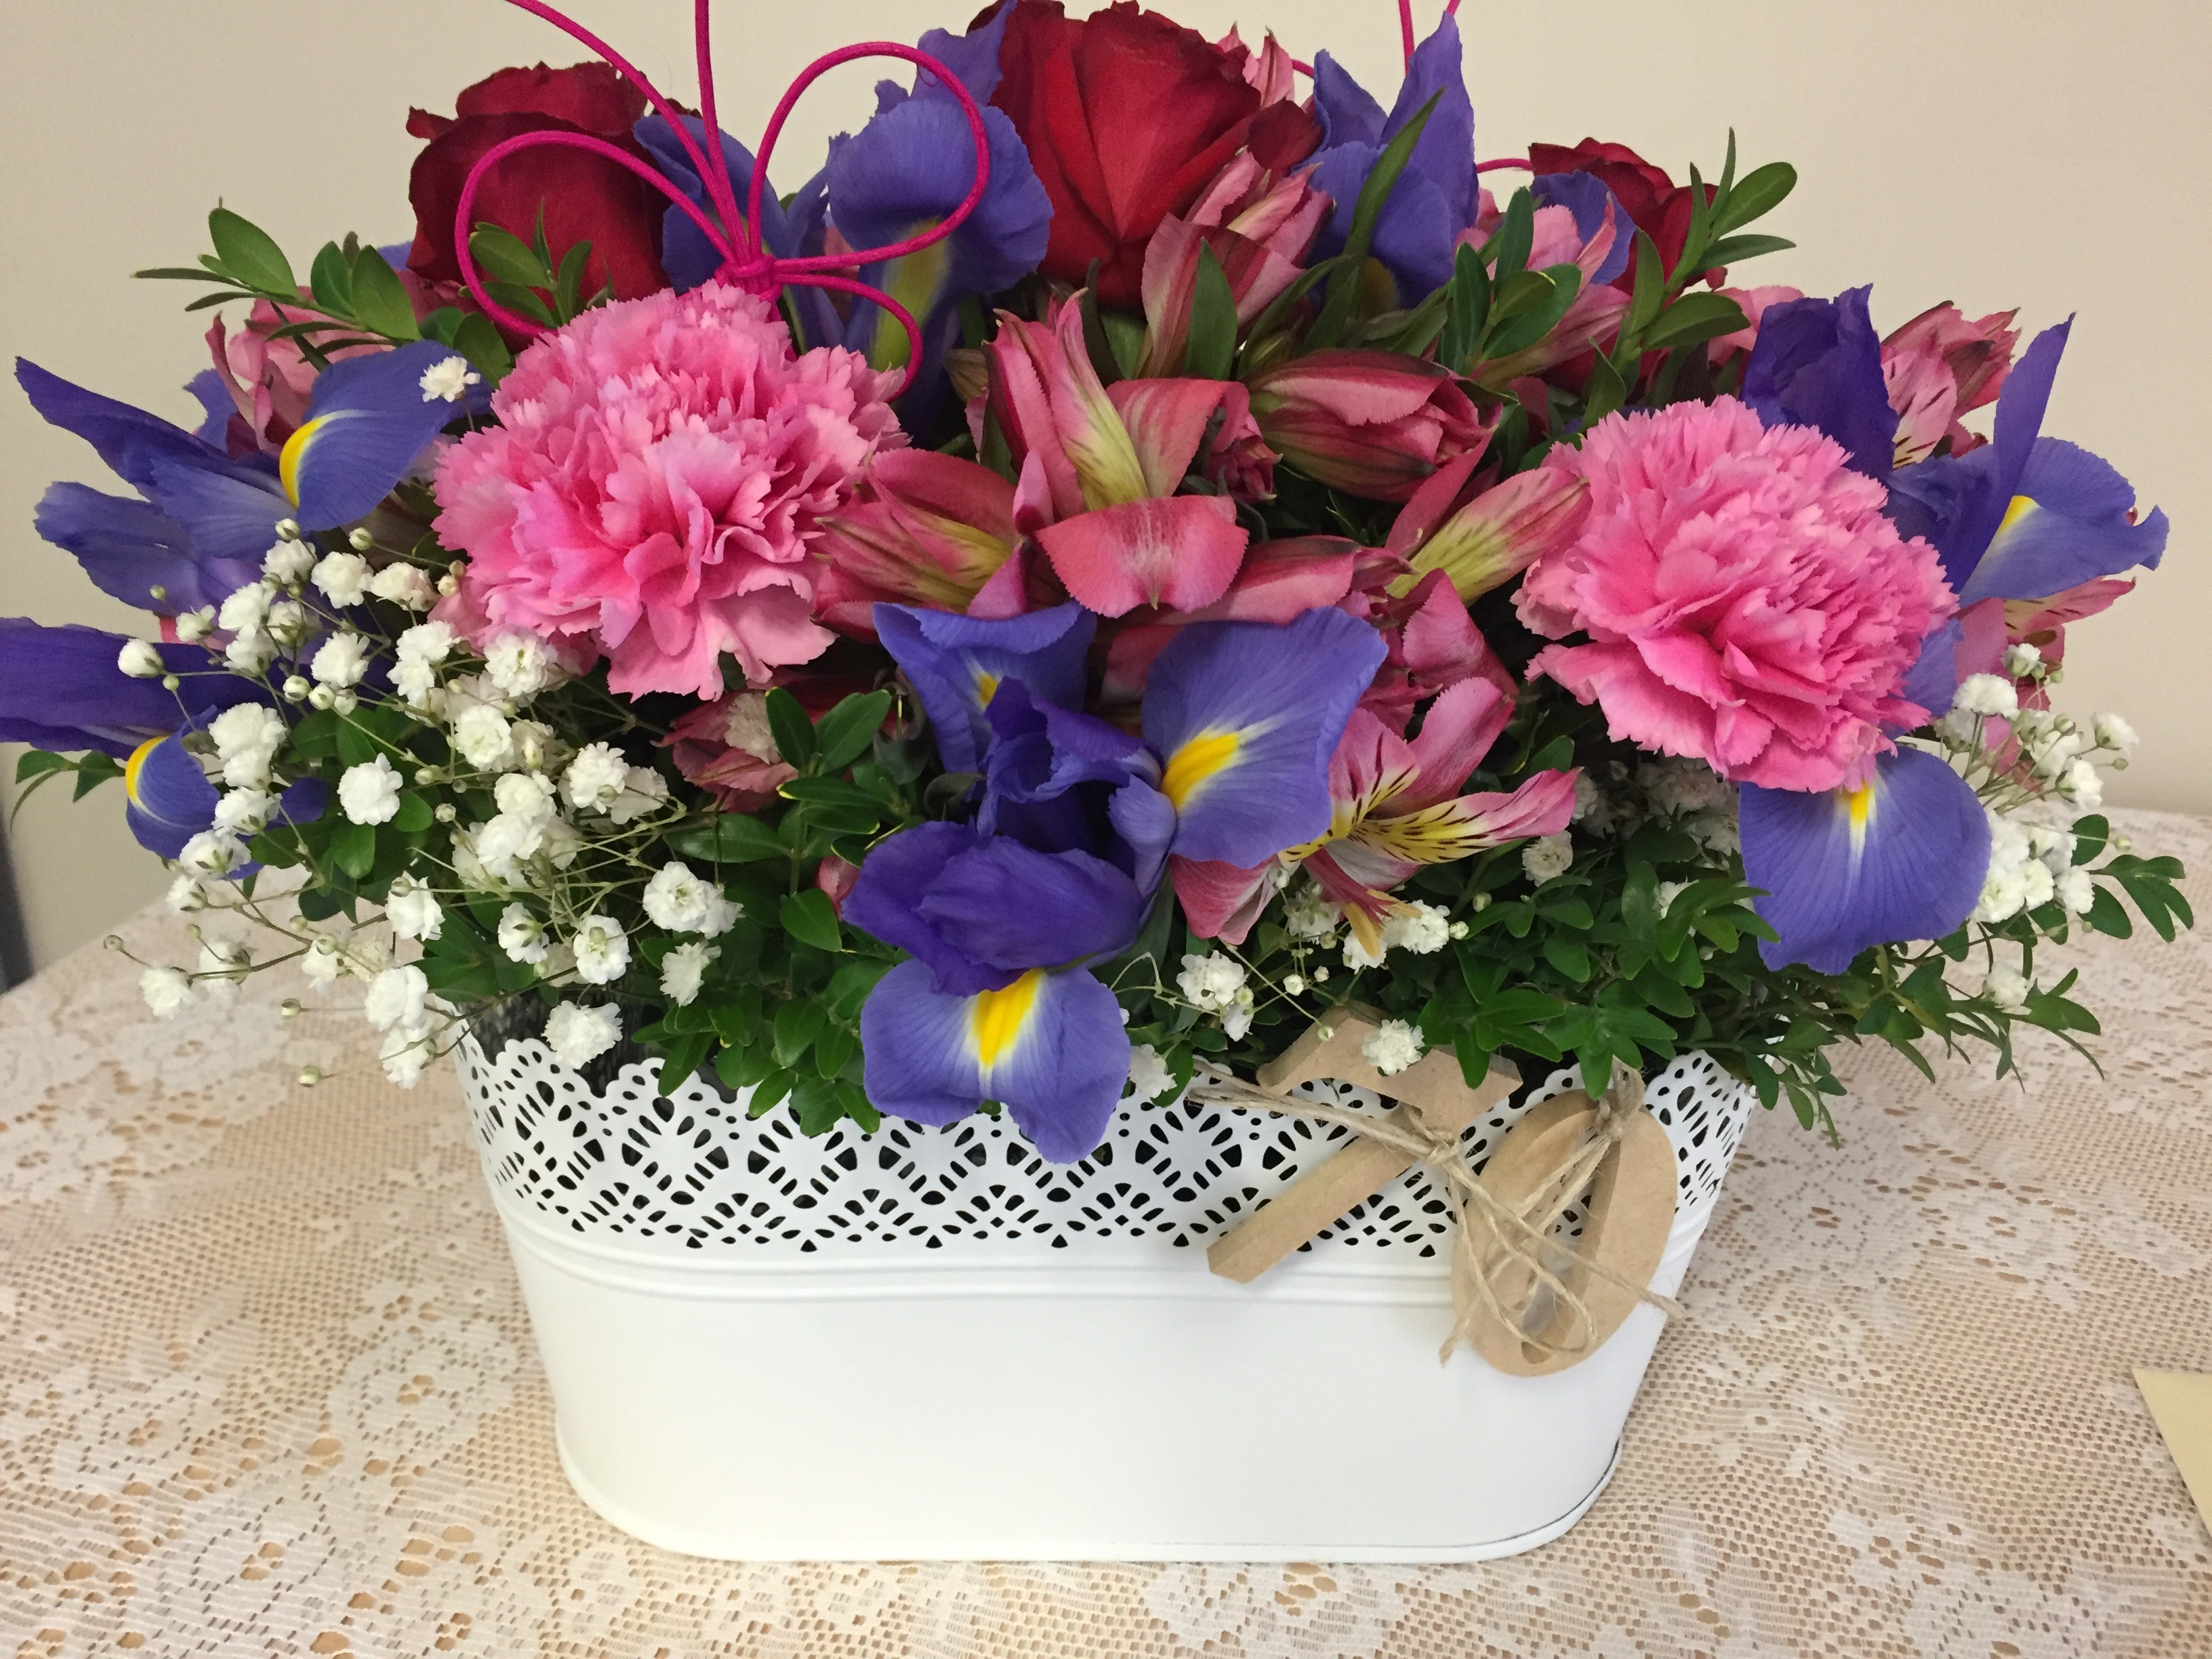
plant, flower, petal, decoration, flowers, birthday, floristry, flowering plant, 70th, flower bouquet, cut flowers, floral design, centrepiece, land plant, flower arranging